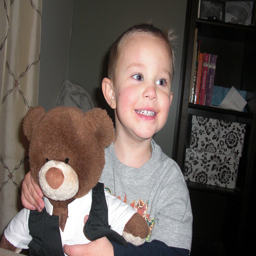
The boy is holding onto a teddy bear.
A small boy holding a teddy bear in a house.
A kid holding a stuffed bear in a room.
A small boy is holding a teddy bear, smiling for the camera.
A young child who is holding a teddy bear.